Ōtsuki, Kōchi

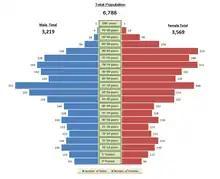
A graph of Ōtsuki's gender distribution by age "(Basic Resident Registration results from October 1, 2006)".

Signs of human presence, including stone knives and tools, date back as far as the Japanese Paleolithic,approximately 20,000 years ago. As with all of Kōchi Prefecture, the area of Ōtsuki was part of ancient Tosa Province. Granite blocks cut from stones in the area of town were shipped from Ōtsuki and used in the construction of and , in 1585 and 1610 respectively. During the Edo period, the area was part of the holdings of Tosa Domain ruled by the Yamauchi clan from their seat at Kōchi Castle. The village of Okuuchi (奥内村) was established with the creation of the modern municipalities system on October 1, 1889. It was raised to town status on November 3, 1951, changing its name to Ōuchi (大内町). The town of Ōuchi and the village of Tsukinada (Tsukinada) merged on February 11, 1957 to form the town of Ōtsuki, which took its name from the first "kanji" of each of its component parts.